Kemsley railway station

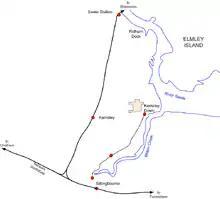
Station map in relation to the local area

All services at Kemsley are operated by Southeastern using EMUs.